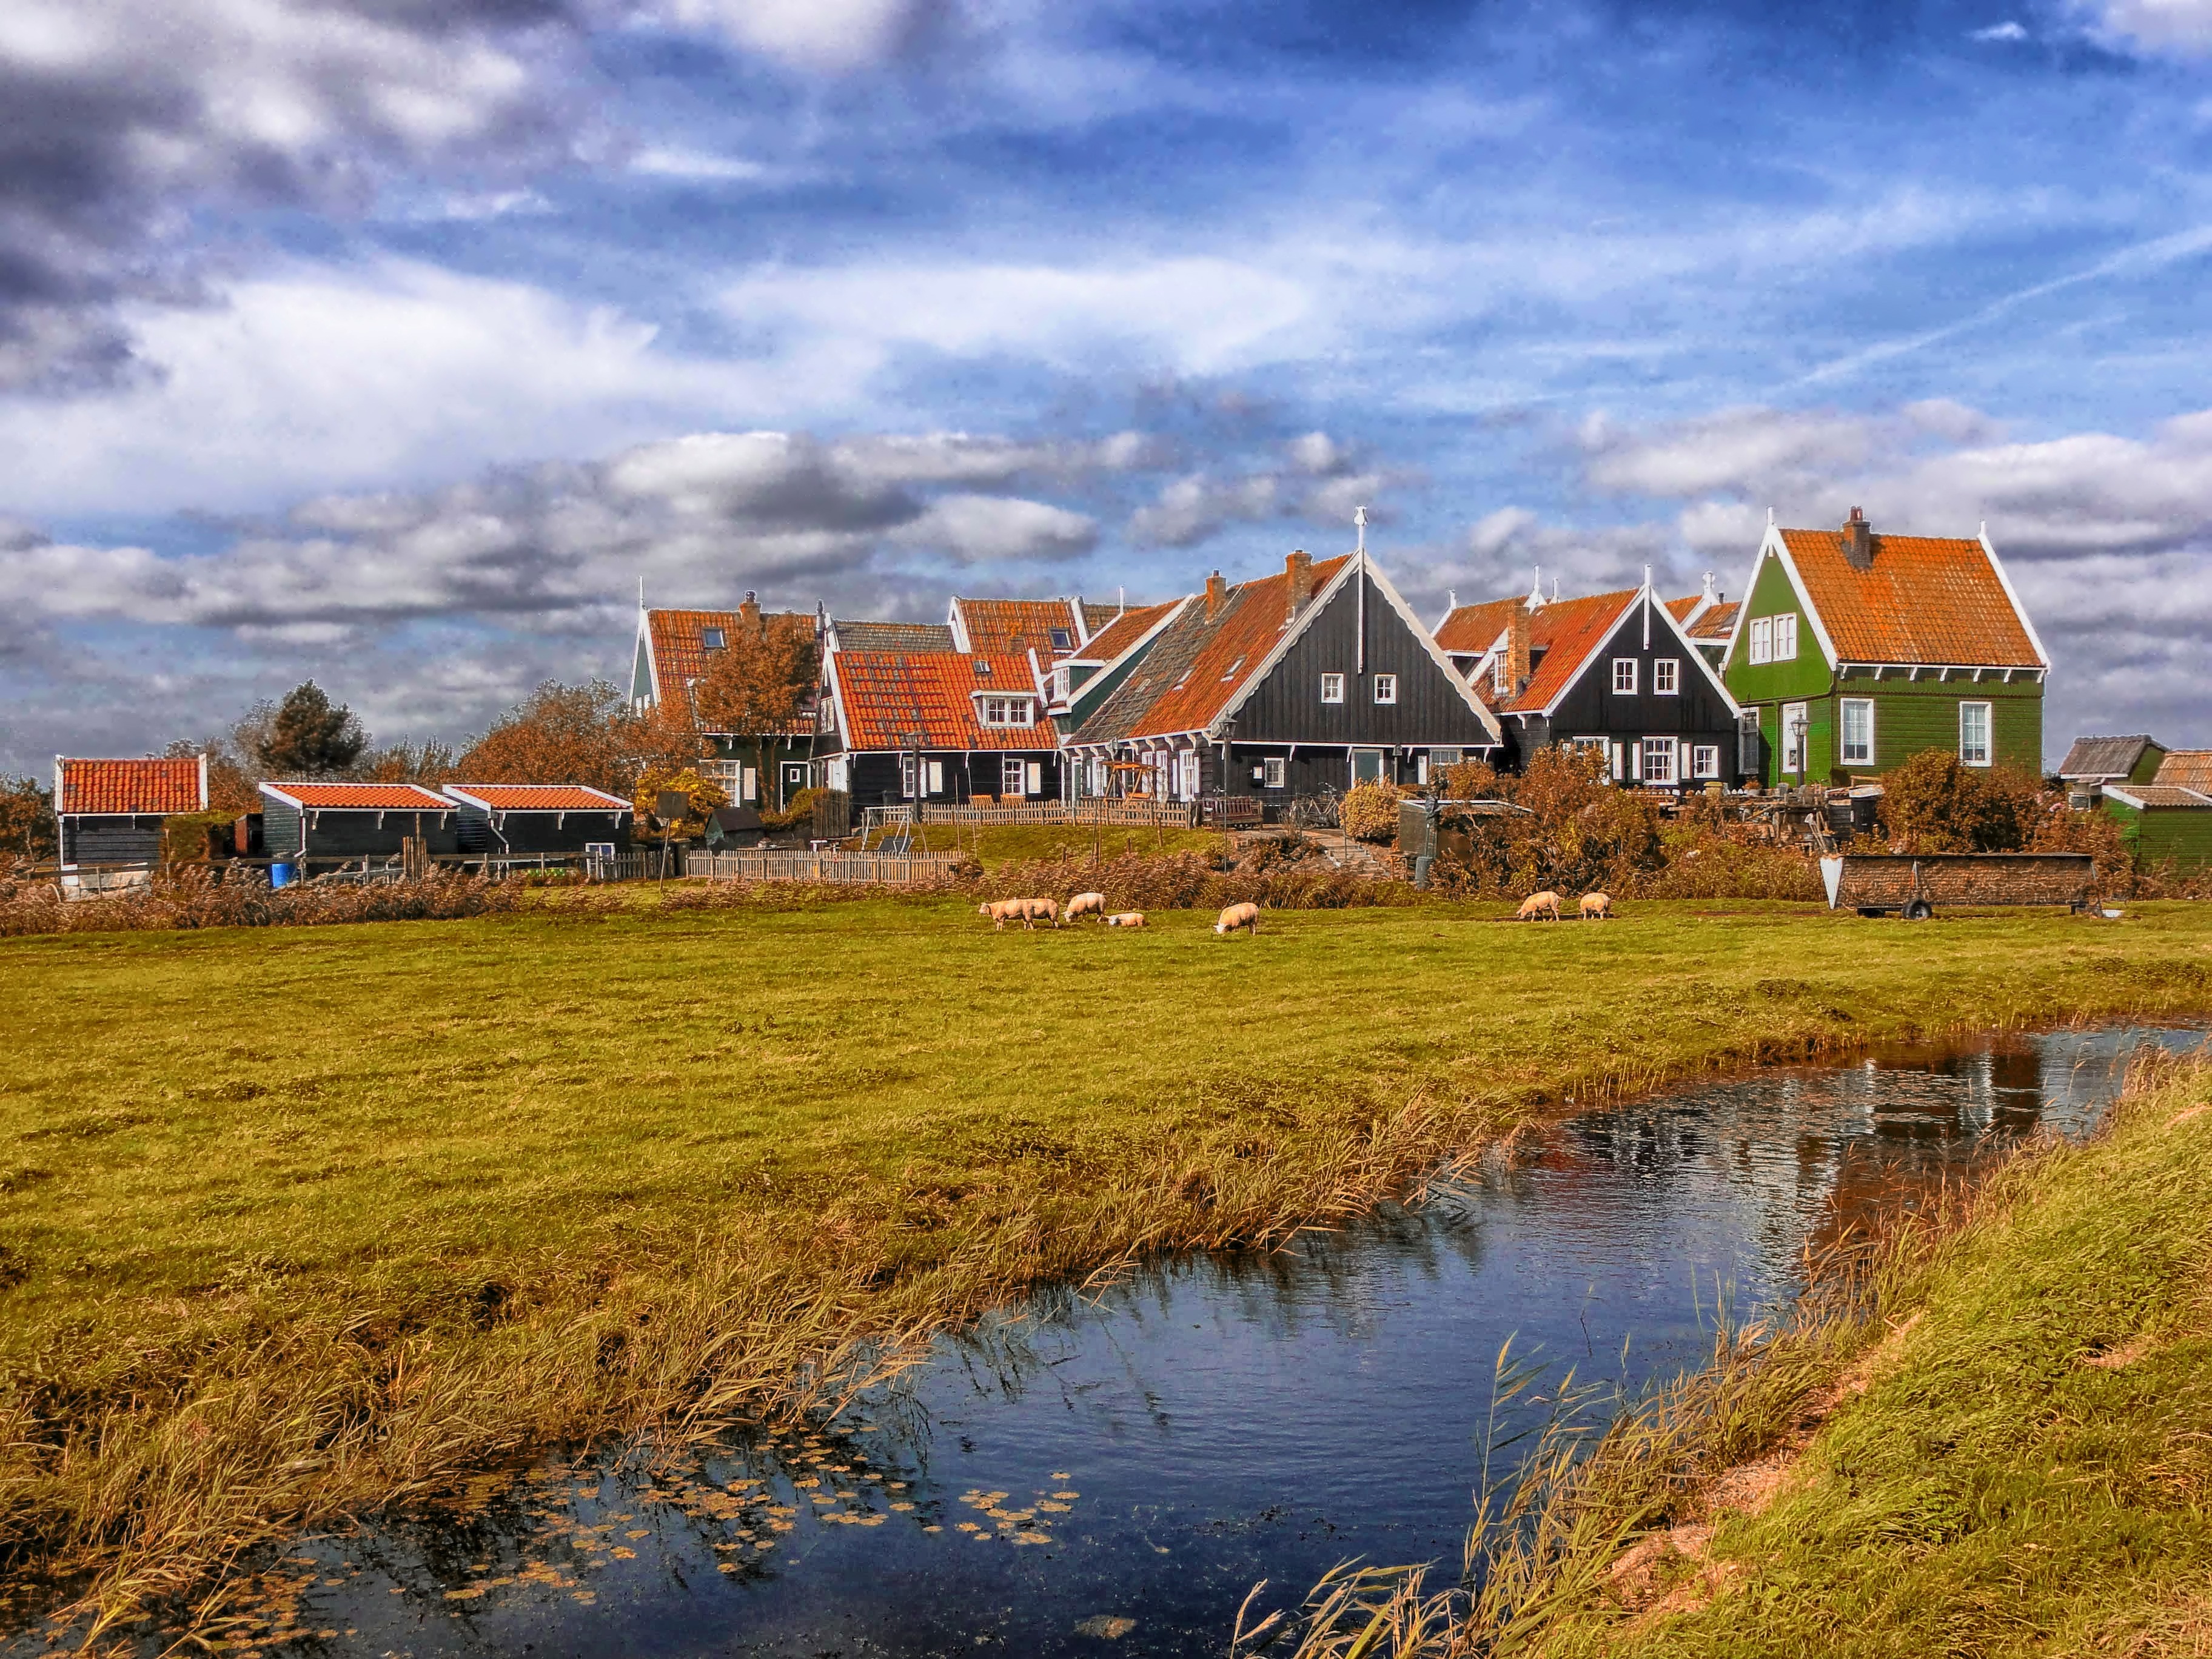
landscape, coast, water, nature, mountain, sky, field, farm, fall, hill, river, village, stream, reflection, autumn, agriculture, waterway, outside, hdr, netherlands, clouds, fields, houses, reflections, rural area, geographical feature, human settlement